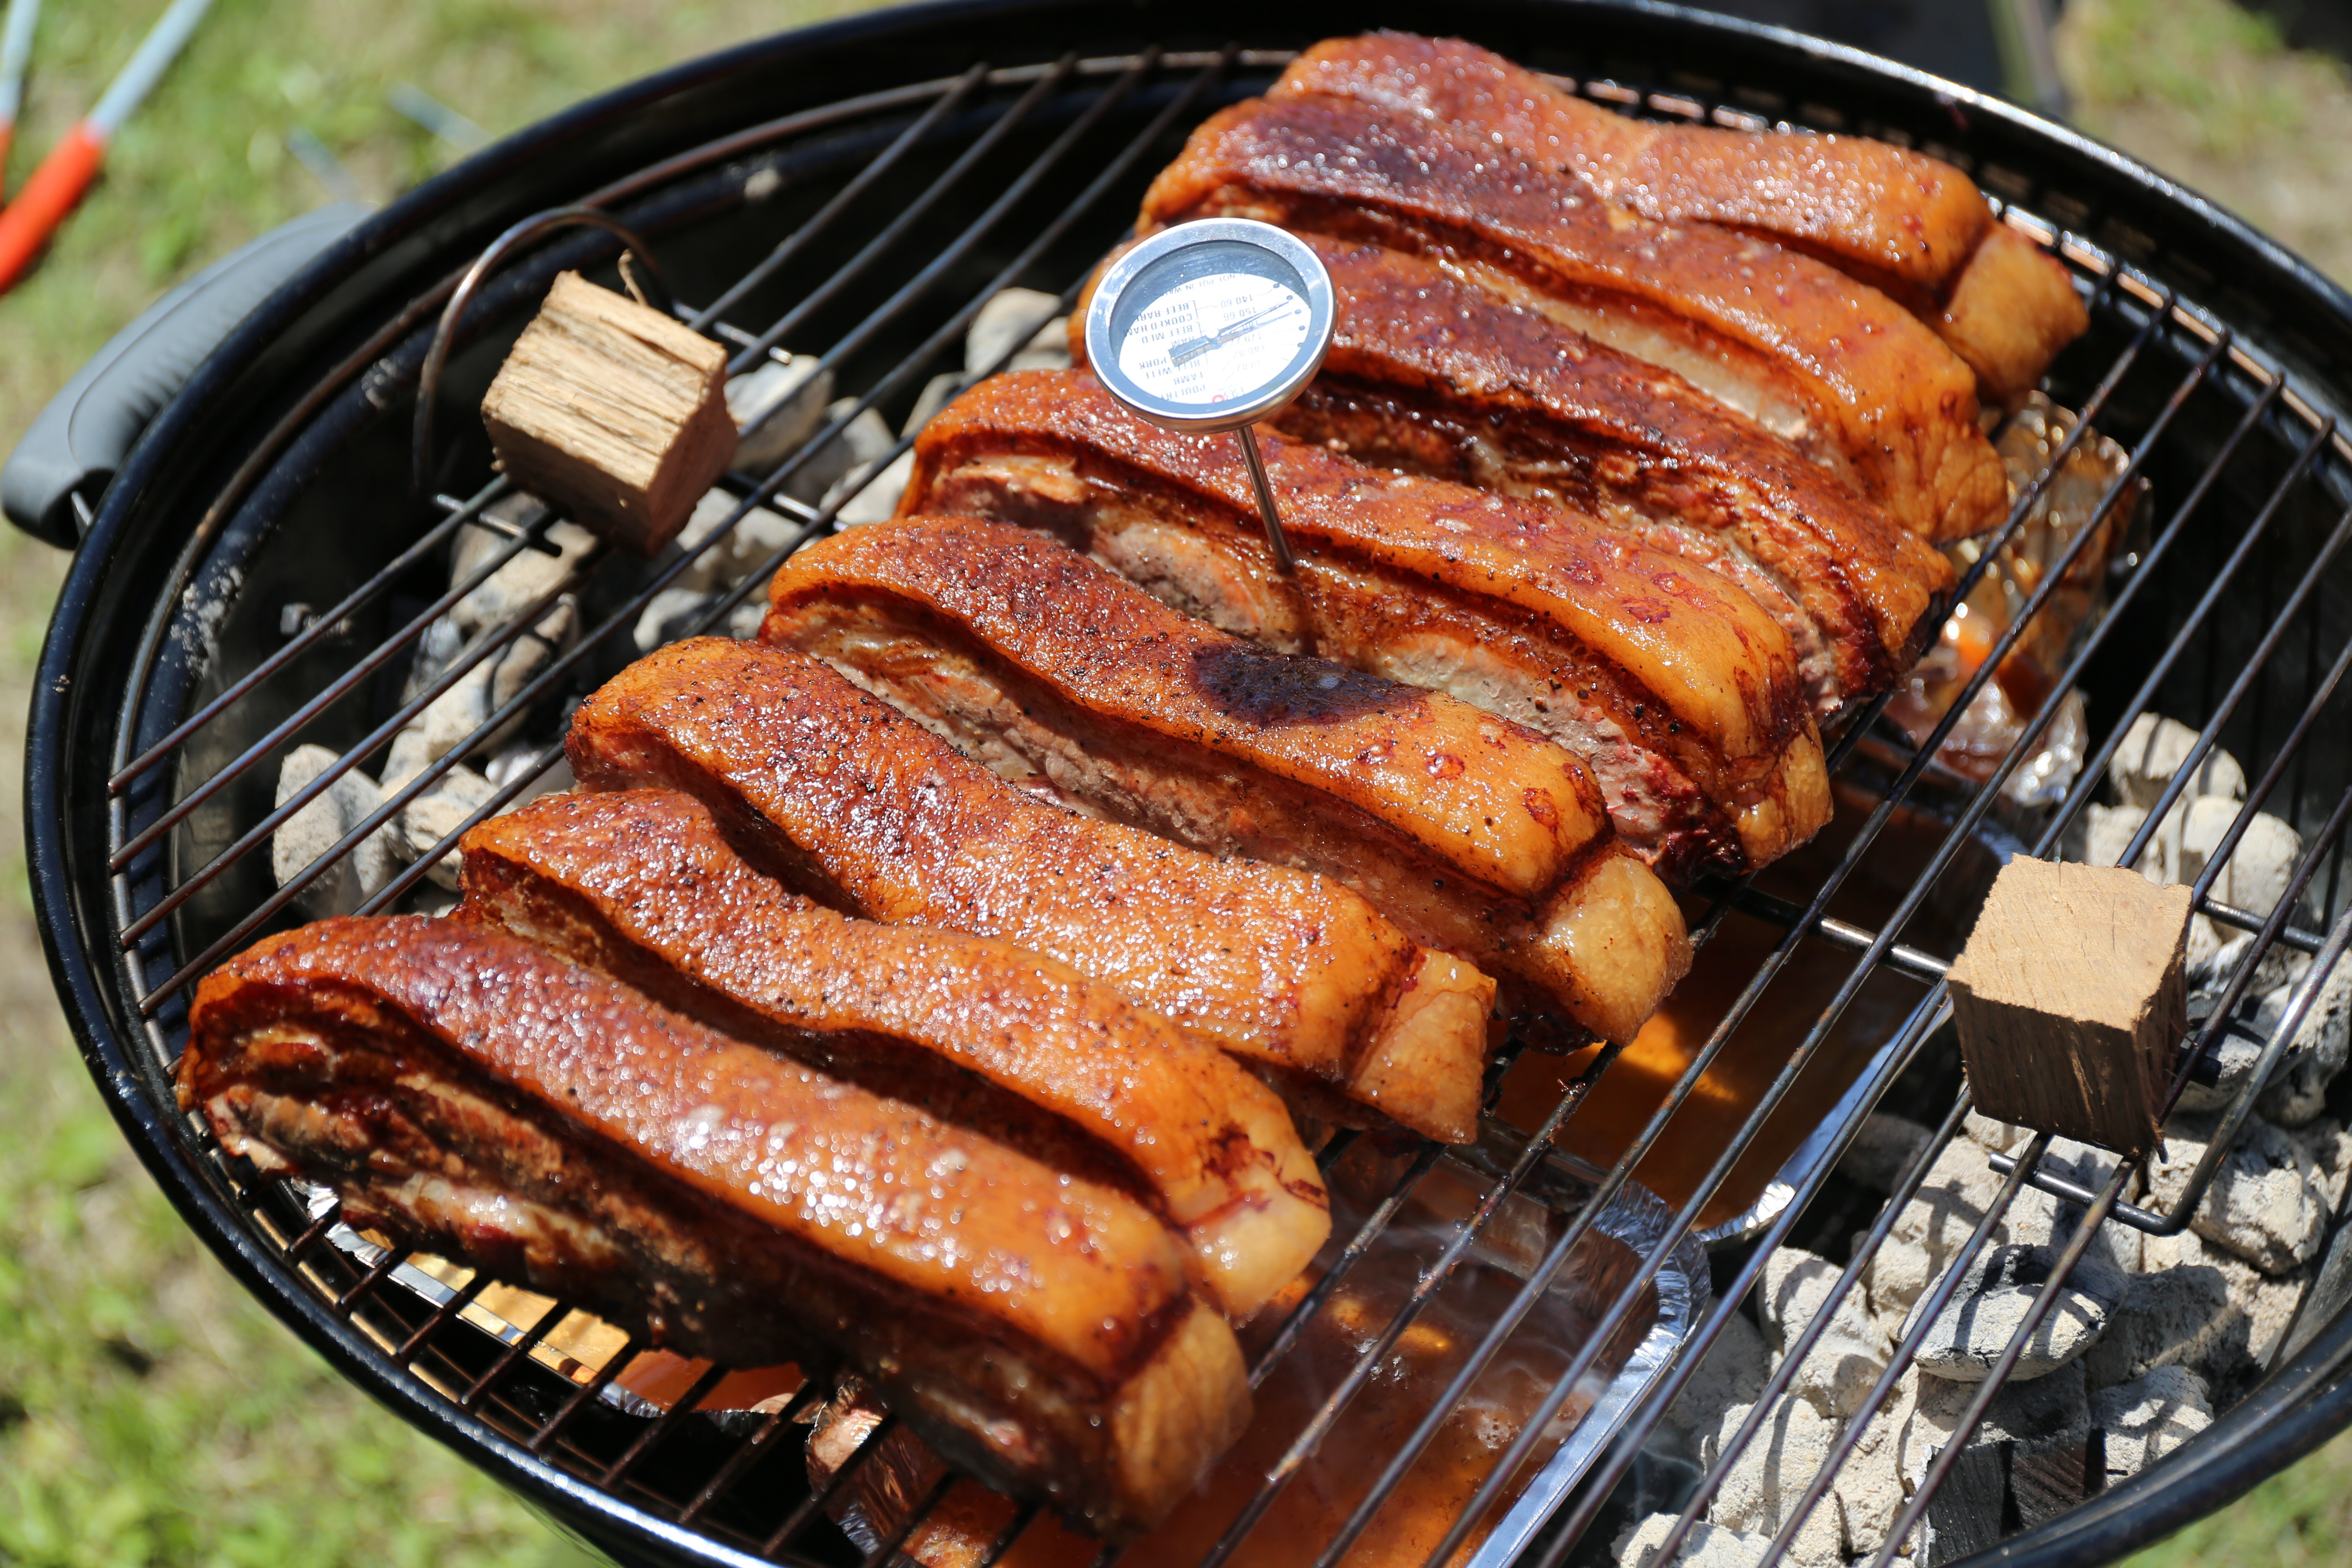
outdoor, travel, dish, meal, food, camping, meat, barbecue, pork, cuisine, asian food, roasting, grilling, barbecue grill, spare ribs, pork ribs, bucket scoops double live, pig earth, outdoor grill, animal source foods, samgyeopsal, unadon